Judge Romesh

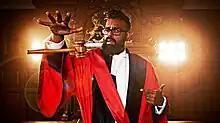
Title screen

Judge Romesh is a British comedy television show broadcast on Dave. It features Romesh Ranganathan settling disputes in a fictional civil court. The show is unscripted, and the claimant and defendant are generally members of the public, although some cases are between celebrities. Ranganathan is assisted by the bailiff, Tom Davis, and a clerk—Kerry Howard in series 1 and Jessica Knappett in series 2.